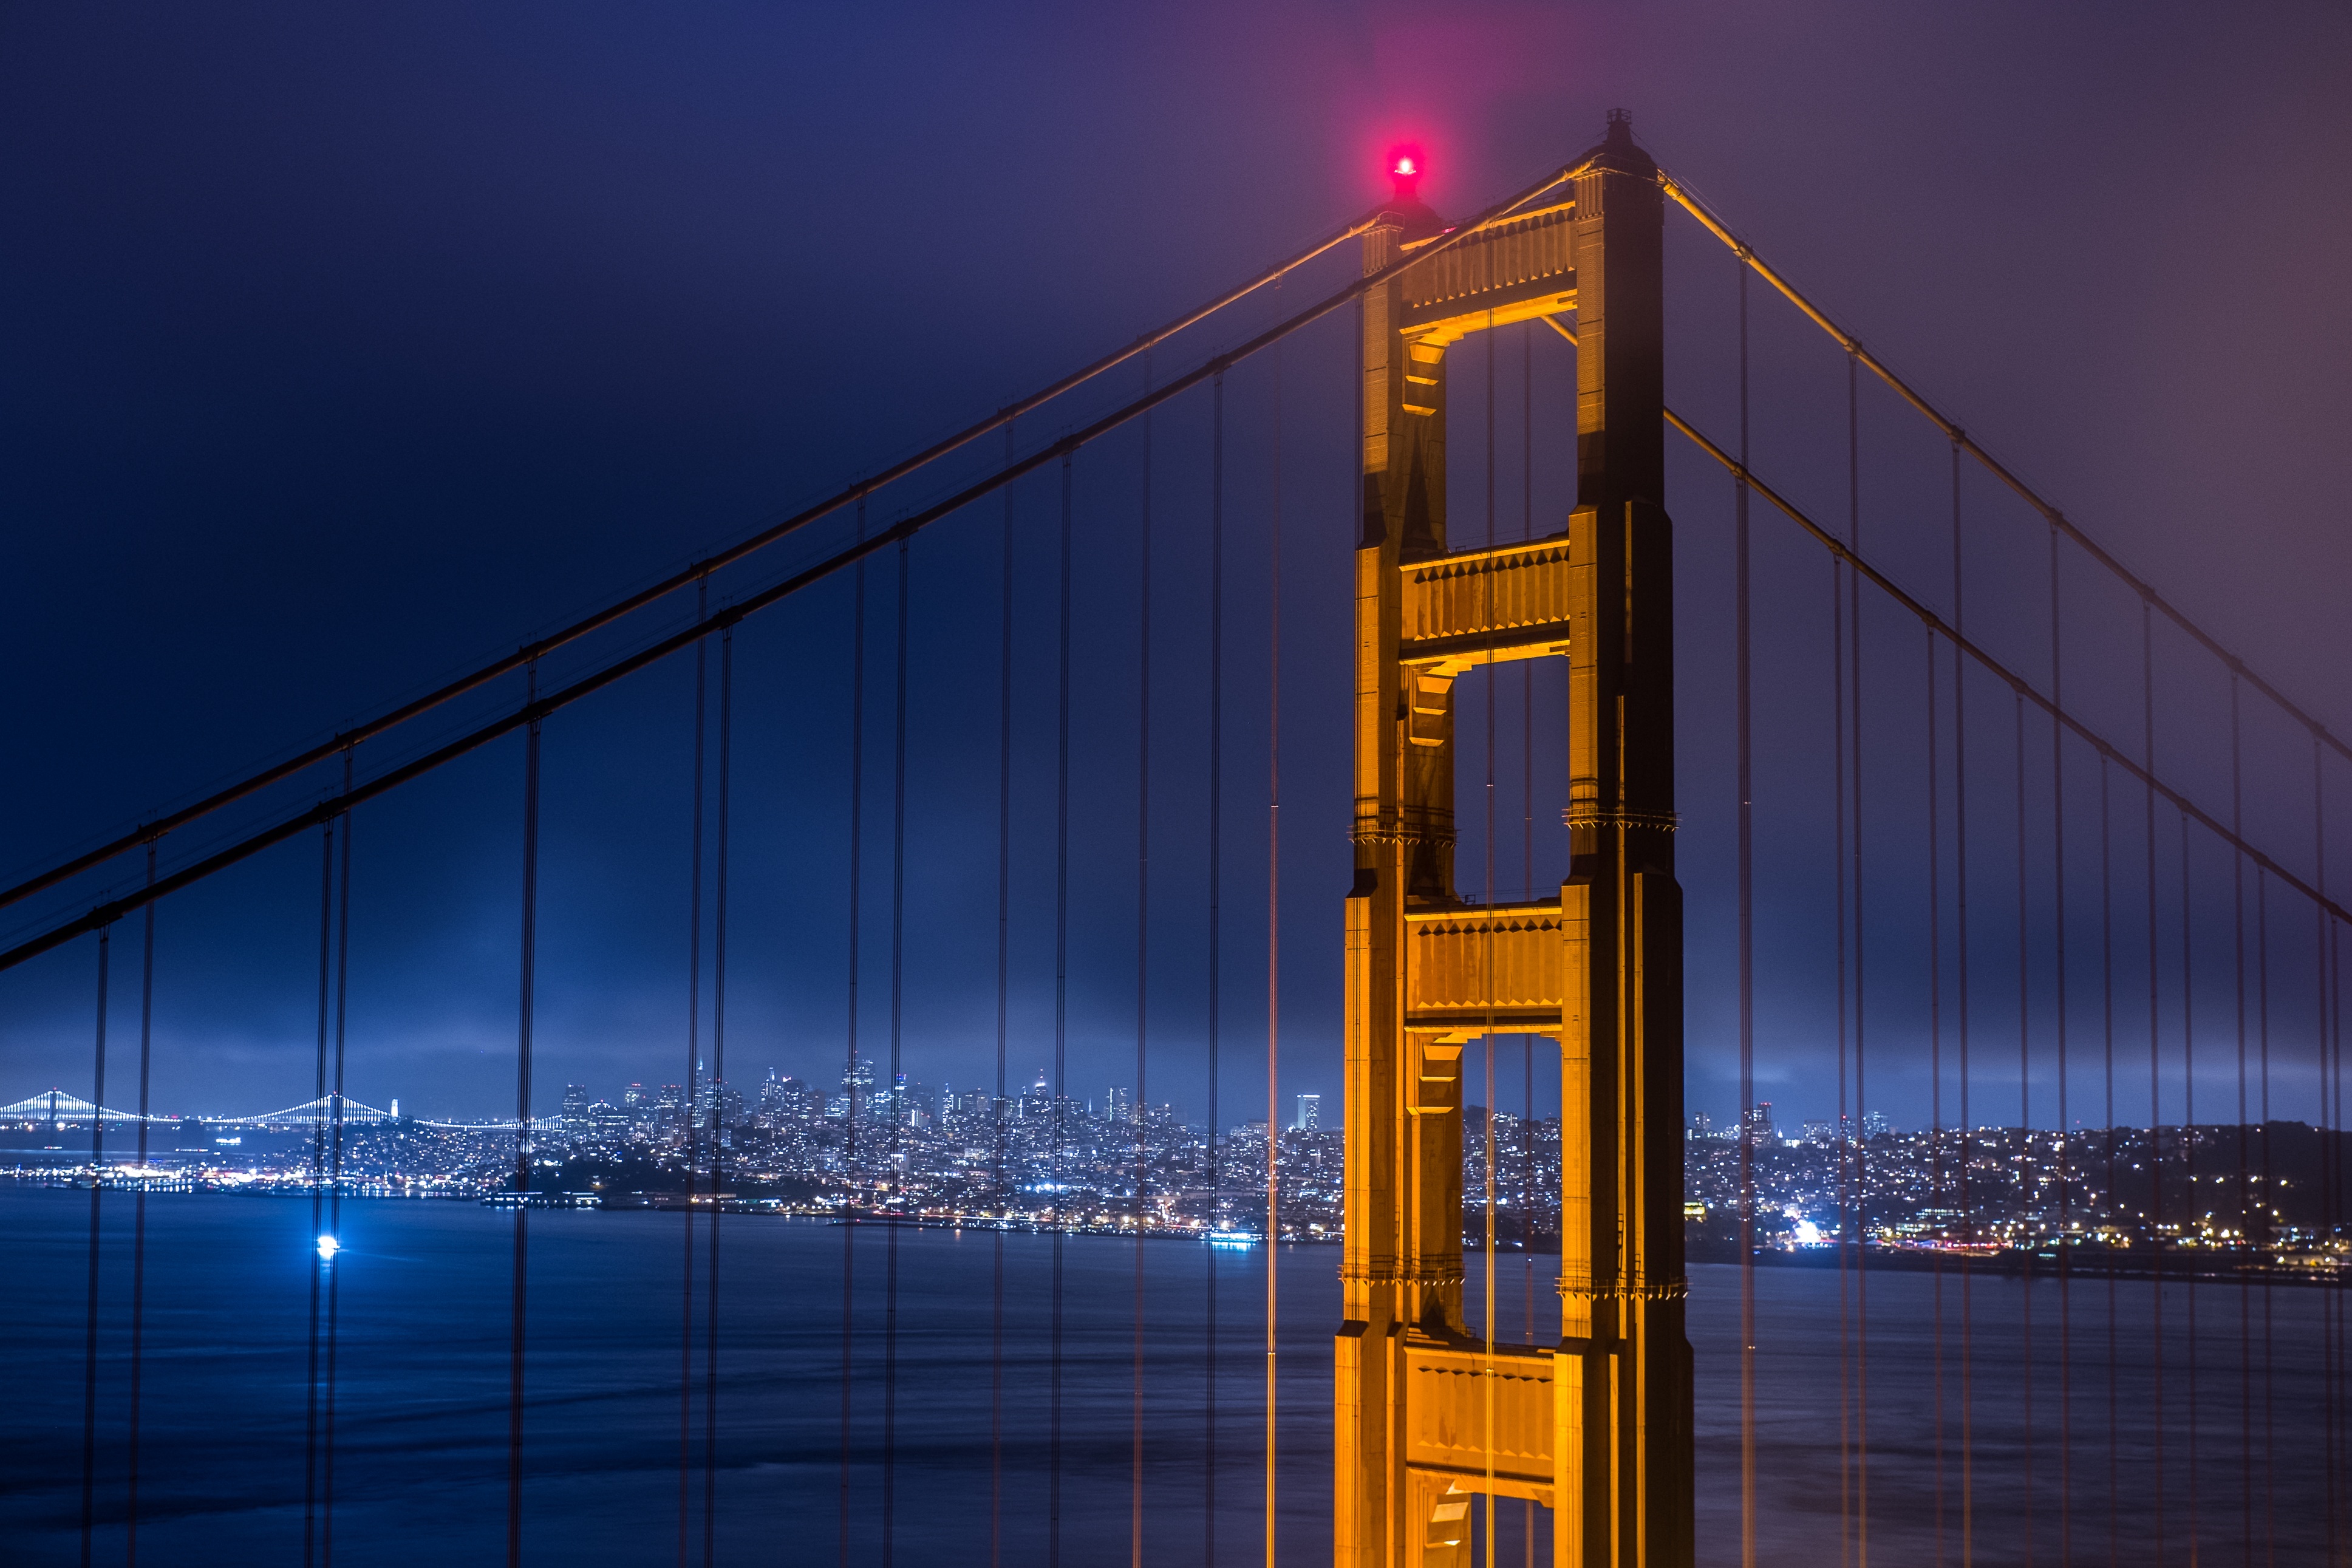
light, architecture, night, skyscraper, evening, line, reflection, landmark, facade, lighting